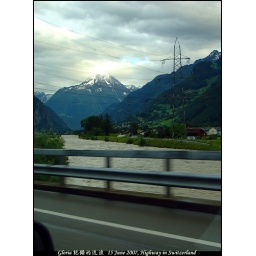
White snow on the top, green trees in the middle and slightly blue &amp;amp; gray water on the bottom.